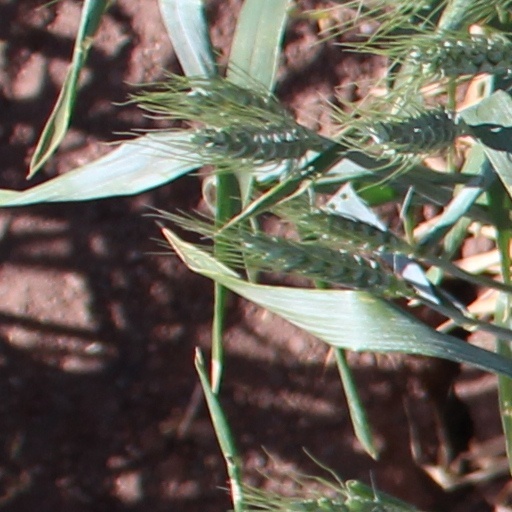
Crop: wheat